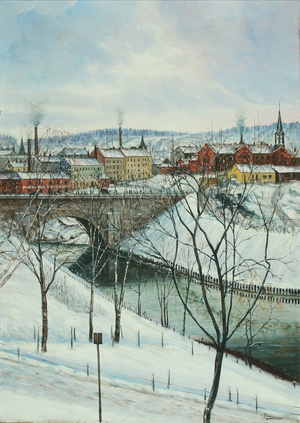
Christian Bonnesen
Christian Bonnesen, Parti fra Akerselven ved Nybroen, Oslo, udateret
Niels Christian Julius Bonnesen var en dansk maler.